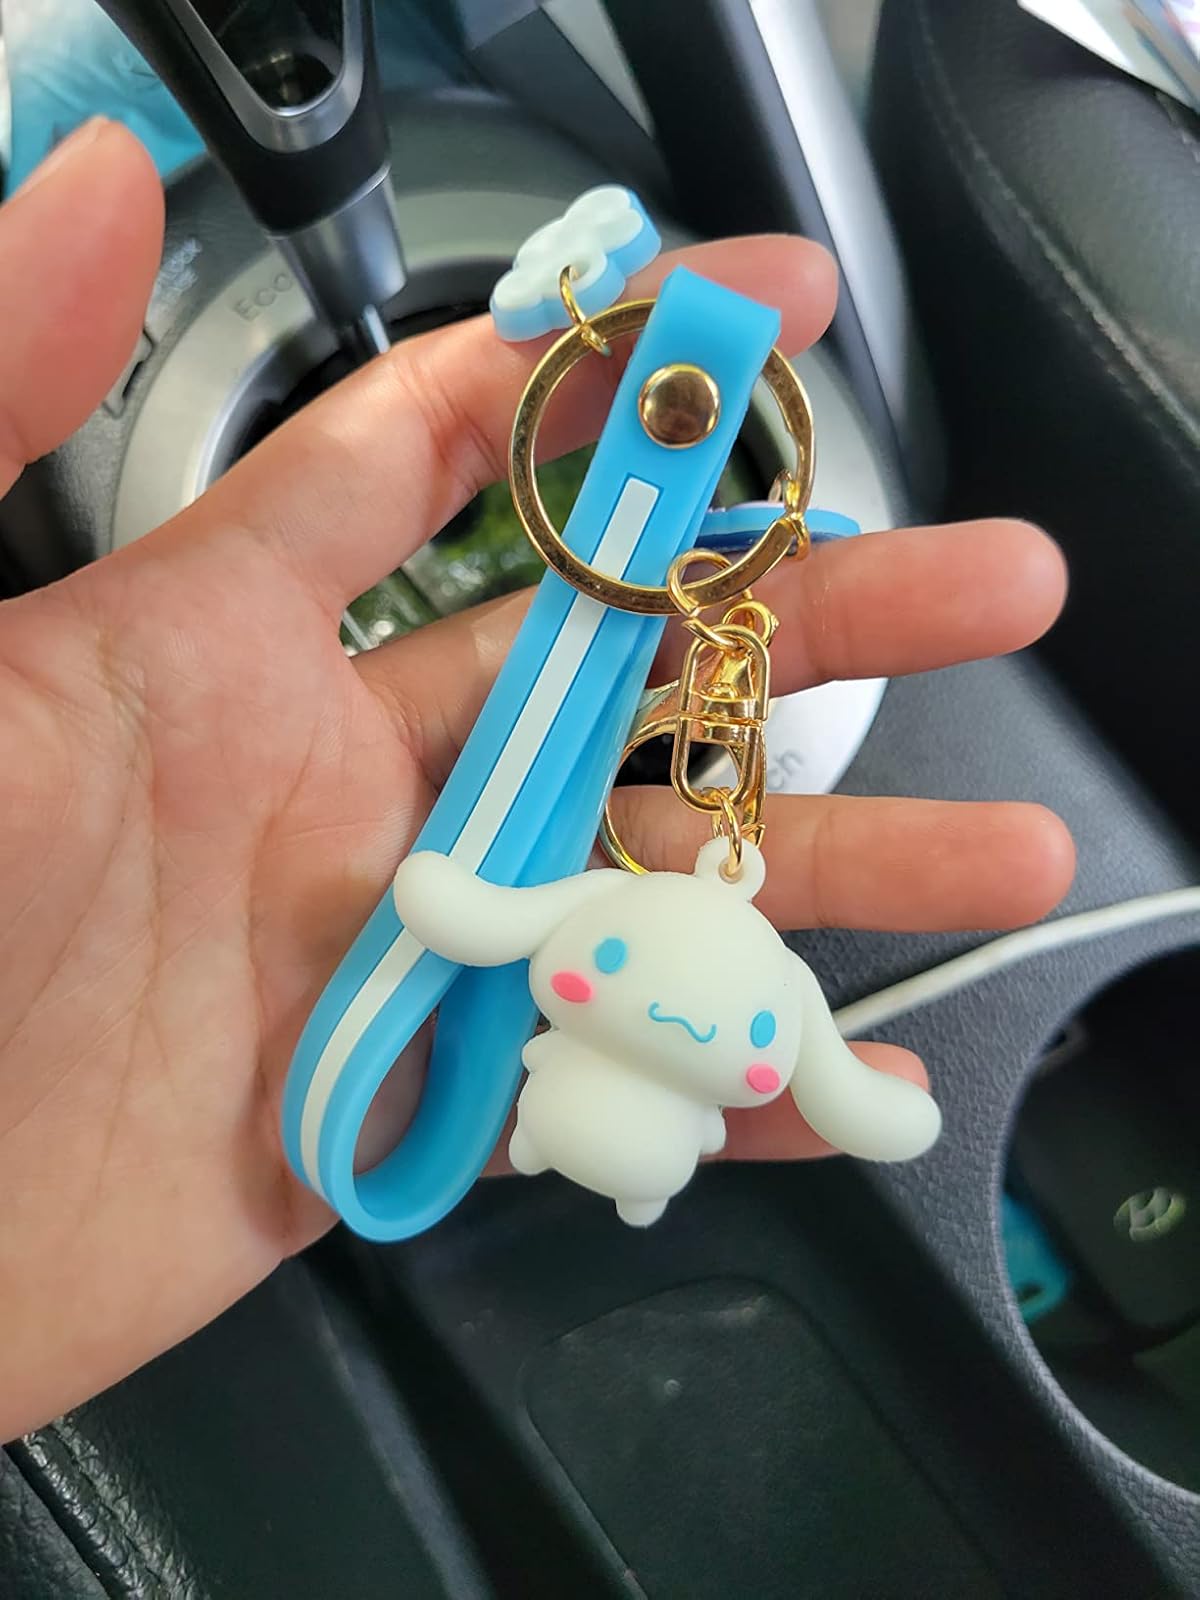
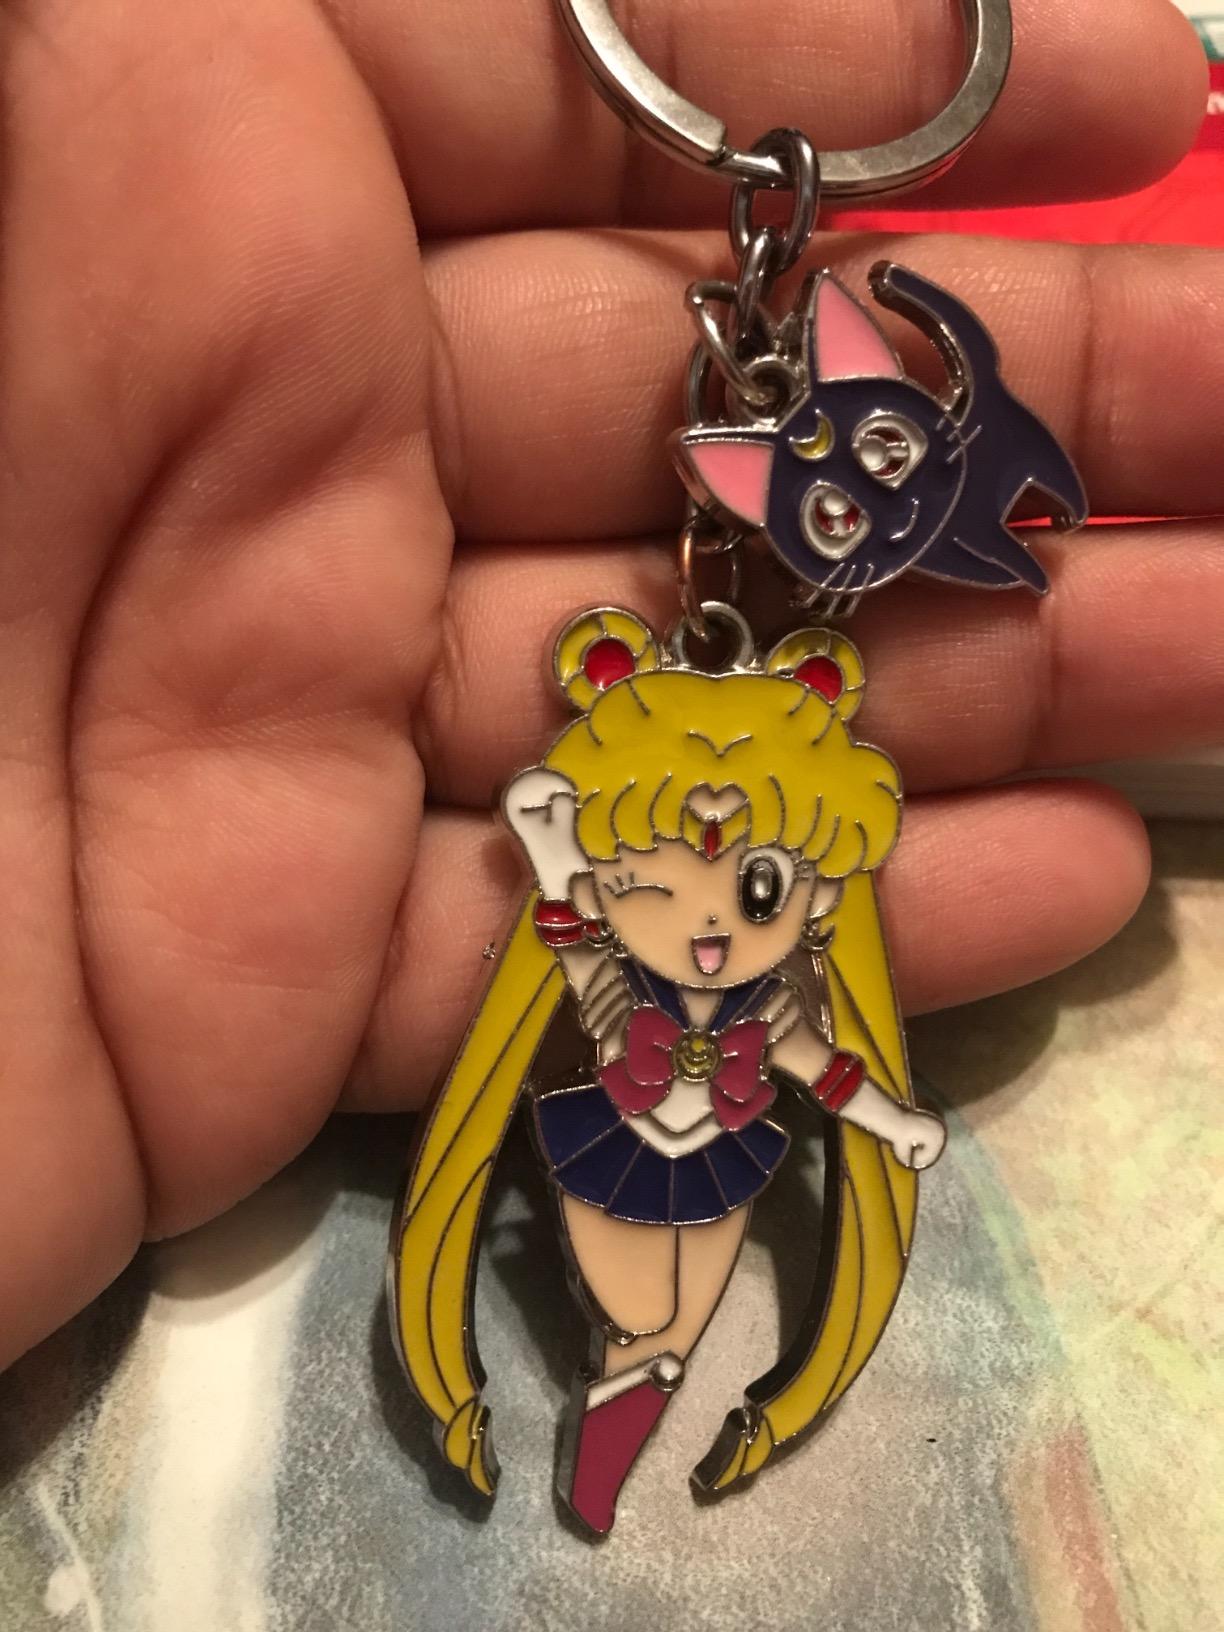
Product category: accessories_keychain
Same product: no